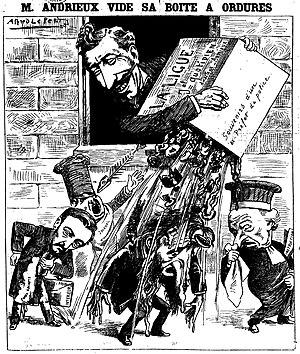
""M. Andrieux vide sa boîte à ordures""."
La Ligue est un journal français fondé en 1884 et publié jusqu'en 1886.